Toons for Our Times

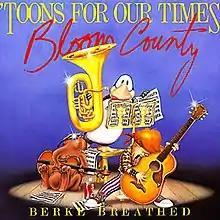

Toons for Our Times is the second collection of the comic strip series Bloom County by Berkeley Breathed. It was published in 1984.